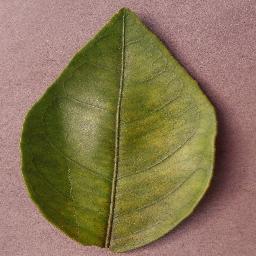
Label: Orange___Haunglongbing_(Citrus_greening)